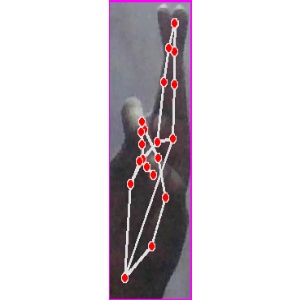
अक्षर: र